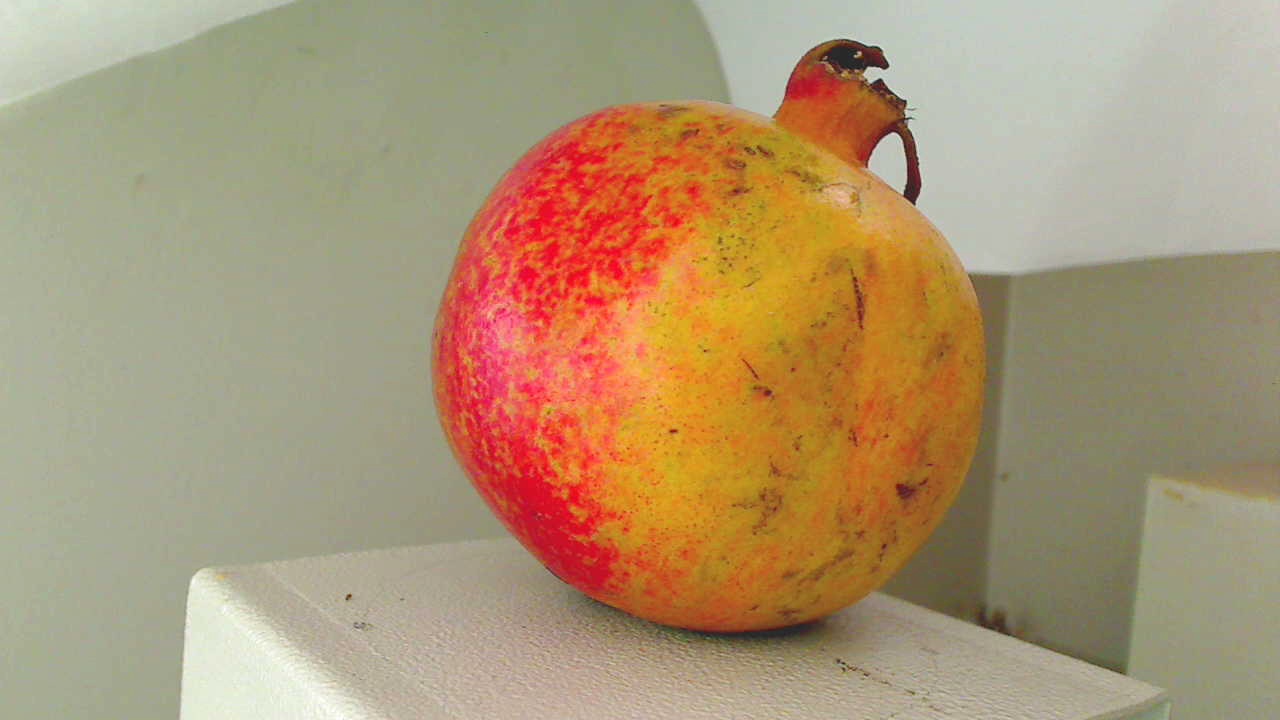
Grade: grade-2
Quality: quality-2